Monte Maggiorasca

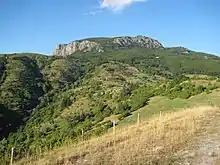
Summer view

The mountain is the highest peak (1,799 m) of the Ligurian Apennines.